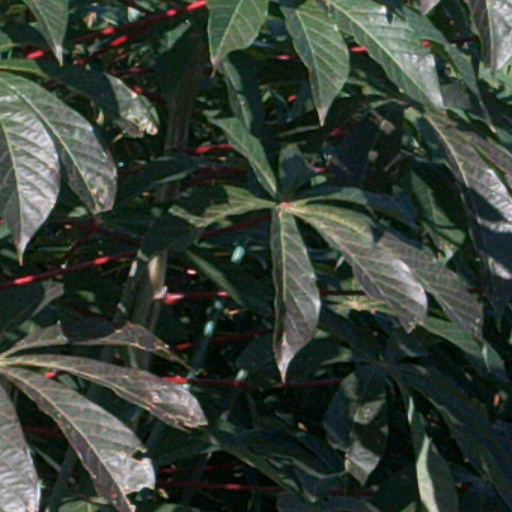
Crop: cassava